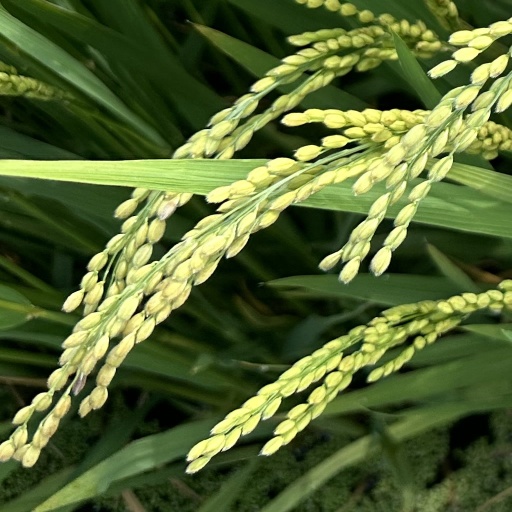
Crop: rice